Notre-Dame-de-Grâce

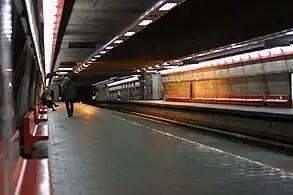
Tracks and platforms at the Vendome metro station.

Geographically NDG is situated on a long plateau extending southwest from Mount Royal, cascading in wide terraces down from Côte-Saint-Luc Road ( being the French word for ridge) towards the far steeper Saint-Jacques Escarpment. The land is divided, as is traditional in Quebec, in long narrow strips, an evolution of the seigneurial land division system of the province's colonial era. Thus, NDG has many avenues running north–south, but far fewer running east–west. As such, the community is characterized by several prominent boulevards where commercial activity is concentrated. This design element also traces its history back to the earliest urban design planning native to Canada.